Ginowan, Okinawa

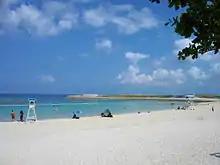
A tropical beach in Ginowan

Ginowan is located in the south of Okinawa, and sits on the western coast of the island along the East China Sea. The city sits on gently-sloping coastal terrace composed of Ryukyuan limestone. 38% of the city is occupied by military bases used by the United States.